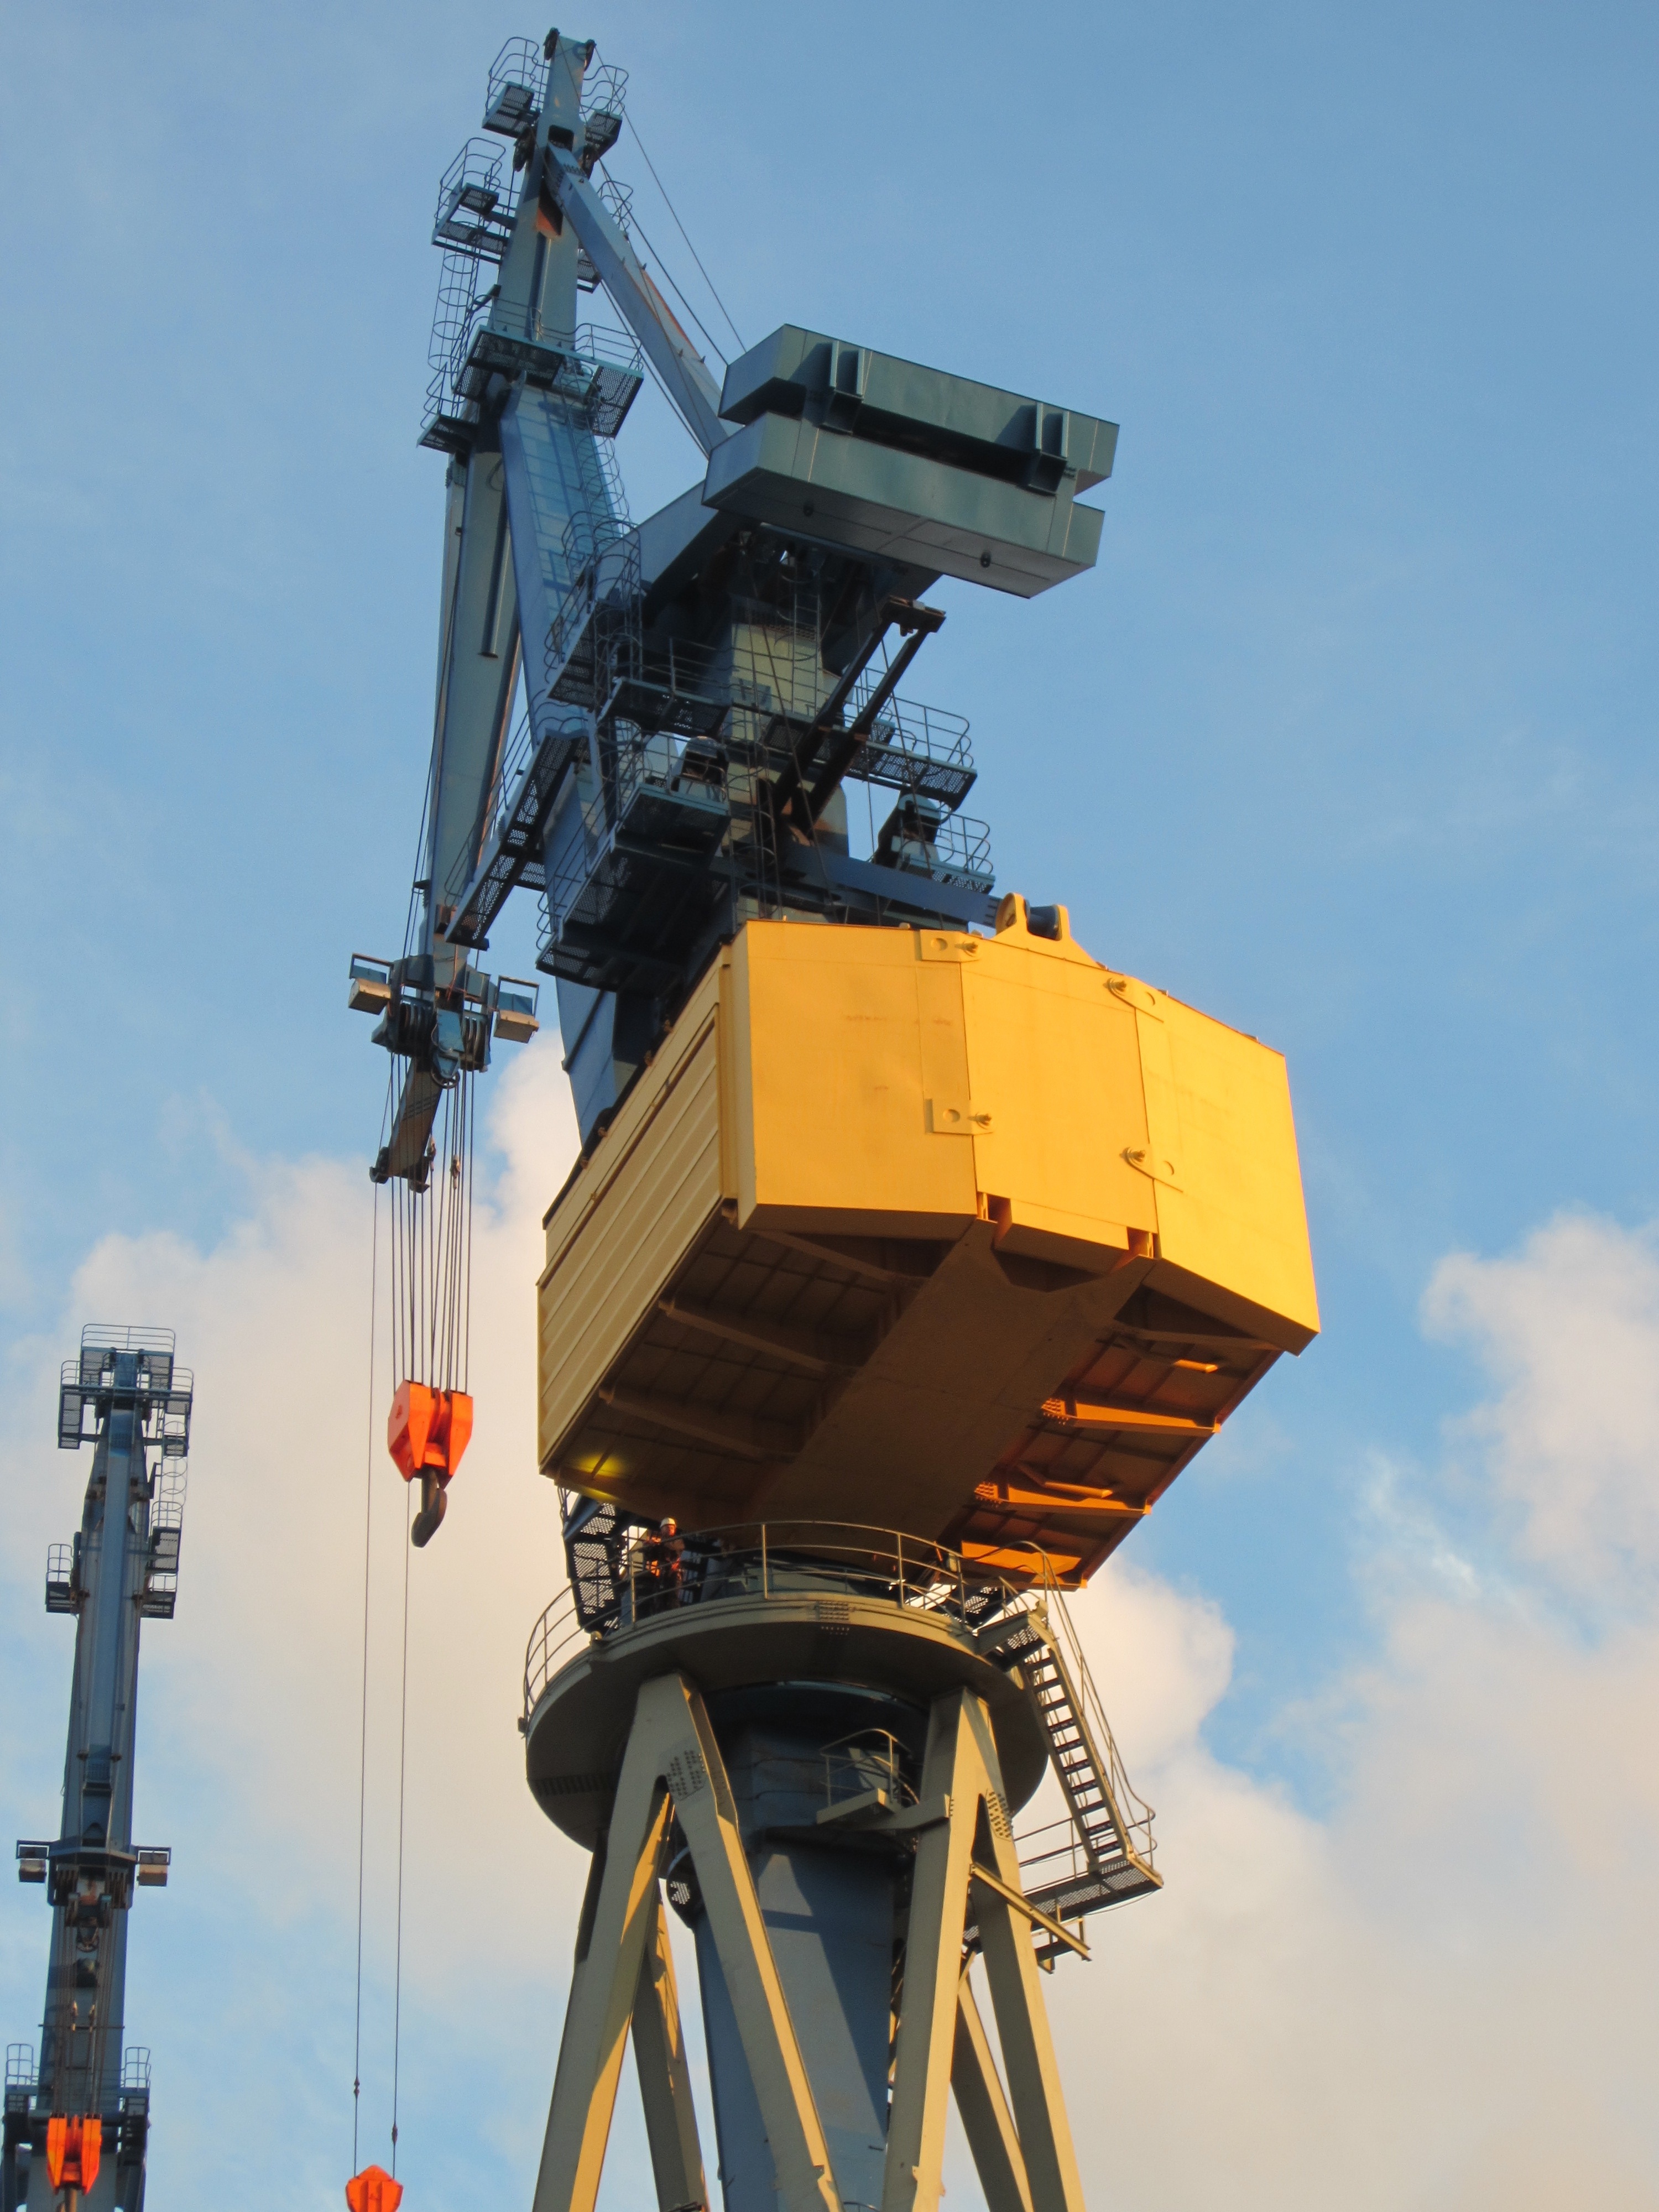
vehicle, mast, machine, port, germany, crane, hamburg, harbour cranes, construction equipment, drilling rig, oil field